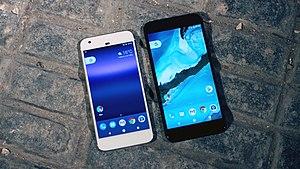
Google Pixel est une gamme d'appareils électroniques grand public fabriquée et commercialisée par Google depuis septembre 2015. Ils fonctionnent sous Chrome OS ou Android.